Enid Masonic Temple

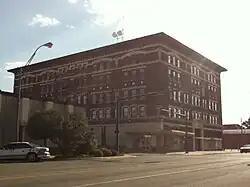

The Enid Masonic Temple (also known as Enid Symphony Center and the Cole Building), is a historic building in Enid, Oklahoma. It is the home of the Enid Symphony Orchestra, and was listed on the National Register of Historic Places in 1984. The Italian Renaissance Revival building is also located within the Enid Downtown Historic District which became listed on the register in 2007.